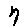
Label: 7